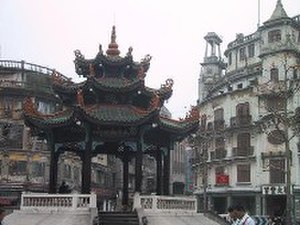
Shantou
Shantous historiske centrum, med vestlig og kinesisk arkitektur side om side
Shantou er en kinesisk storby og by på præfekturniveau i provinsen Guangdong ved Kinas kyst til det Sydkinesiske Hav, og en vigtig havneby i lange tider. Befolkningen anslås til 1.221.000 indbyggere.